Battle of Kápolna

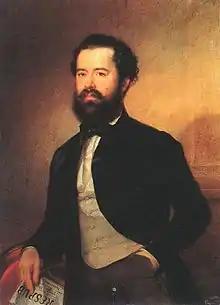
Prime Minister Bertalan Szemere

Having heard about the events in Tiszafüred, Kossuth went to the camp with the intention of shooting Görgei in the head, whom he considered the instigator of the officers's revolt, and Dembiński's replacement. He took the Minister of War, Lázár Mészáros, and Major General Antal Vetter, the head of the Ministry's General Staff Department, with him to the camp. Vetter's trip to the camp was also recommended by Szemere, who said he was "an authority". Kossuth understood the hint, and before leaving for the camp he offered Vetter the high commandment. Vetter expressed his willingness, in case Kossuth could find no other worthy candidate, but stipulated that his appointment could only be made after the Tiszafüred inquiry had been completed.